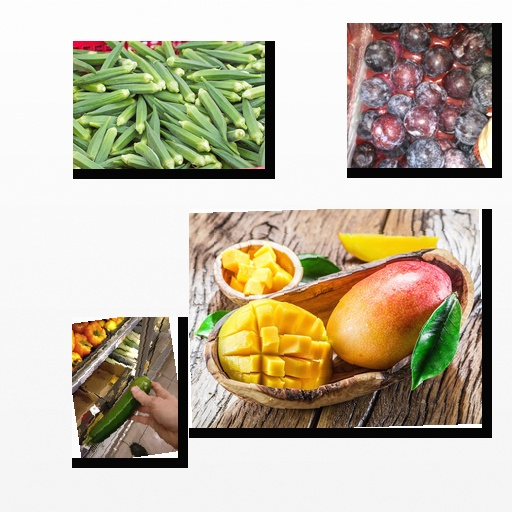
Food items: okra, zucchini, mango, plum